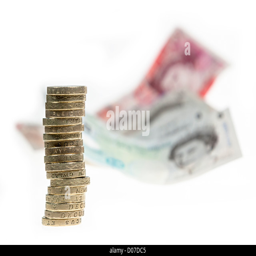
sterling money with pound coins in a stack and banknotes